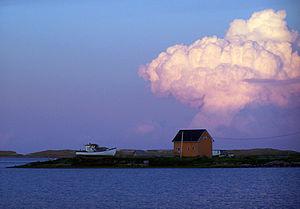
L'Association des plus beaux villages du Québec est un organisme culturel ayant pour objectif de promouvoir dans les municipalités villageoises du Québec la préservation et la mise en valeur du patrimoine architectural et historique et la qualité du paysage. Elle compte 35 villages membres répartis dans onze régions touristiques. Elle a été fondée en 1997 par Jean-Marie Girardville.